Estes Industries

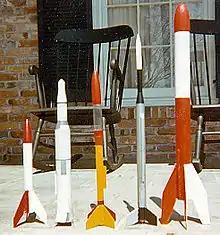
Five rockets from Estes in 1969: the Alpha, Saturn V (Semi Scale), X-ray, Aerobee 300, and Astron Ranger

Estes produced a wide variety of rocket model kits, normally using paperboard tubing for the fuselage and balsa wood for fins and nose cones. Early models tended to be relatively simple in design, differing in size, number of stages and recovery method. The first kit Estes offered was the Astron Scout (Rocket Kit K-1) which sold for $ .70. It was followed by the Astron Mark (K-2) and the Astron Space Plane (K-3). A more advanced rocket, the Astron X-Ray, featured a see-through plastic payload compartment. Another particularly well-known design from this era was the Camroc, a small camera that replaced the nose cone of larger models that was designed to take a single image on a small disk of film when the motor had burned out and the rocket was facing downward. The Cineroc used a small movie camera that could be launched from larger rockets, taking a series of frames as the rocket ascended. In the 1960s, Estes featured scale models patterned after the popular NASA designs such as the Gemini-Titan and Saturn-V crewed rockets.